Chen dynasty

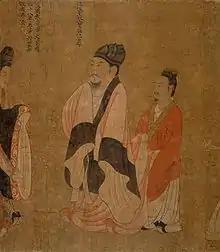
Emperor Shubao

Initially, Chen Shubao was still recovering from his injuries, and Empress Dowager Liu governed as regent, assisted by Chen Shujian. As Chen Shubao did not favor Empress Shen, she was not allowed to attend to him during his recovery period. Rather, Consort Zhang did. After Chen Shubao recovered, Empress Dowager Liu returned imperial authorities to him and did not again govern.